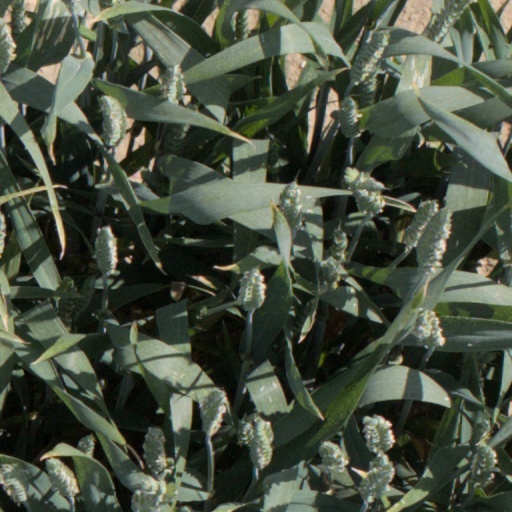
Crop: wheat